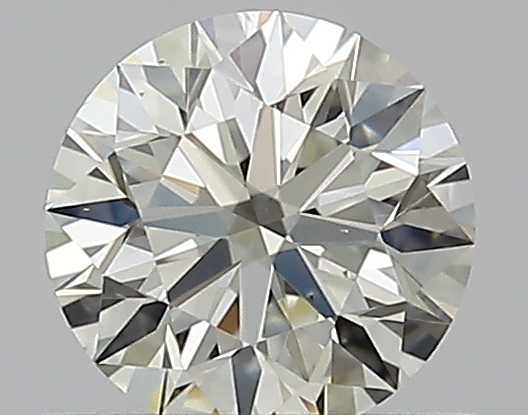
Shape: round
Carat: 0.52
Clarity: SI1
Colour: K
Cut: EX
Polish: EX
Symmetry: EX
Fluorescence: M
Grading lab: GIA
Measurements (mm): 5.1 x 5.12 x 3.21